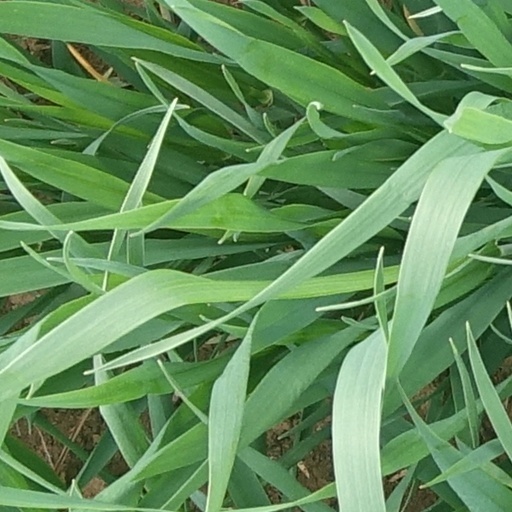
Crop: wheat